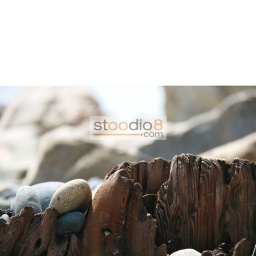
rocky section with driftwood along a sandy beach in San Diego California! colorful and natural art.